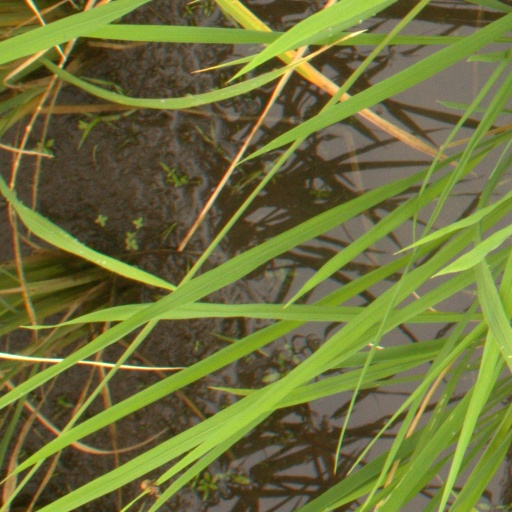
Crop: rice